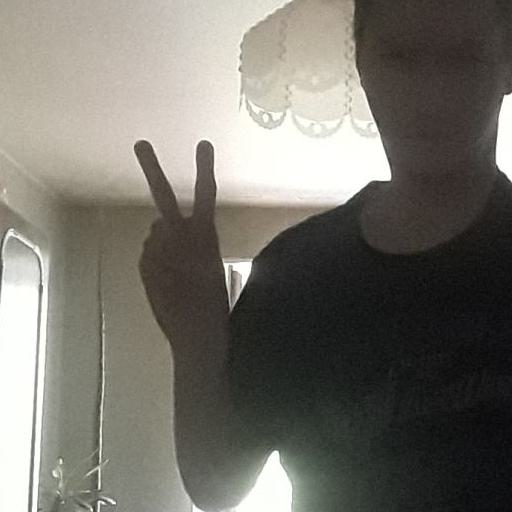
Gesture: peace